Delirium (2013 film)

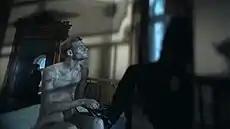

Like in his first film "Las Meninas", "Deliriu" appeals to the intricate family sagas, which appear in the novels by Witold Gombrowicz, Milorad Pavic, and Bruno Schulz.